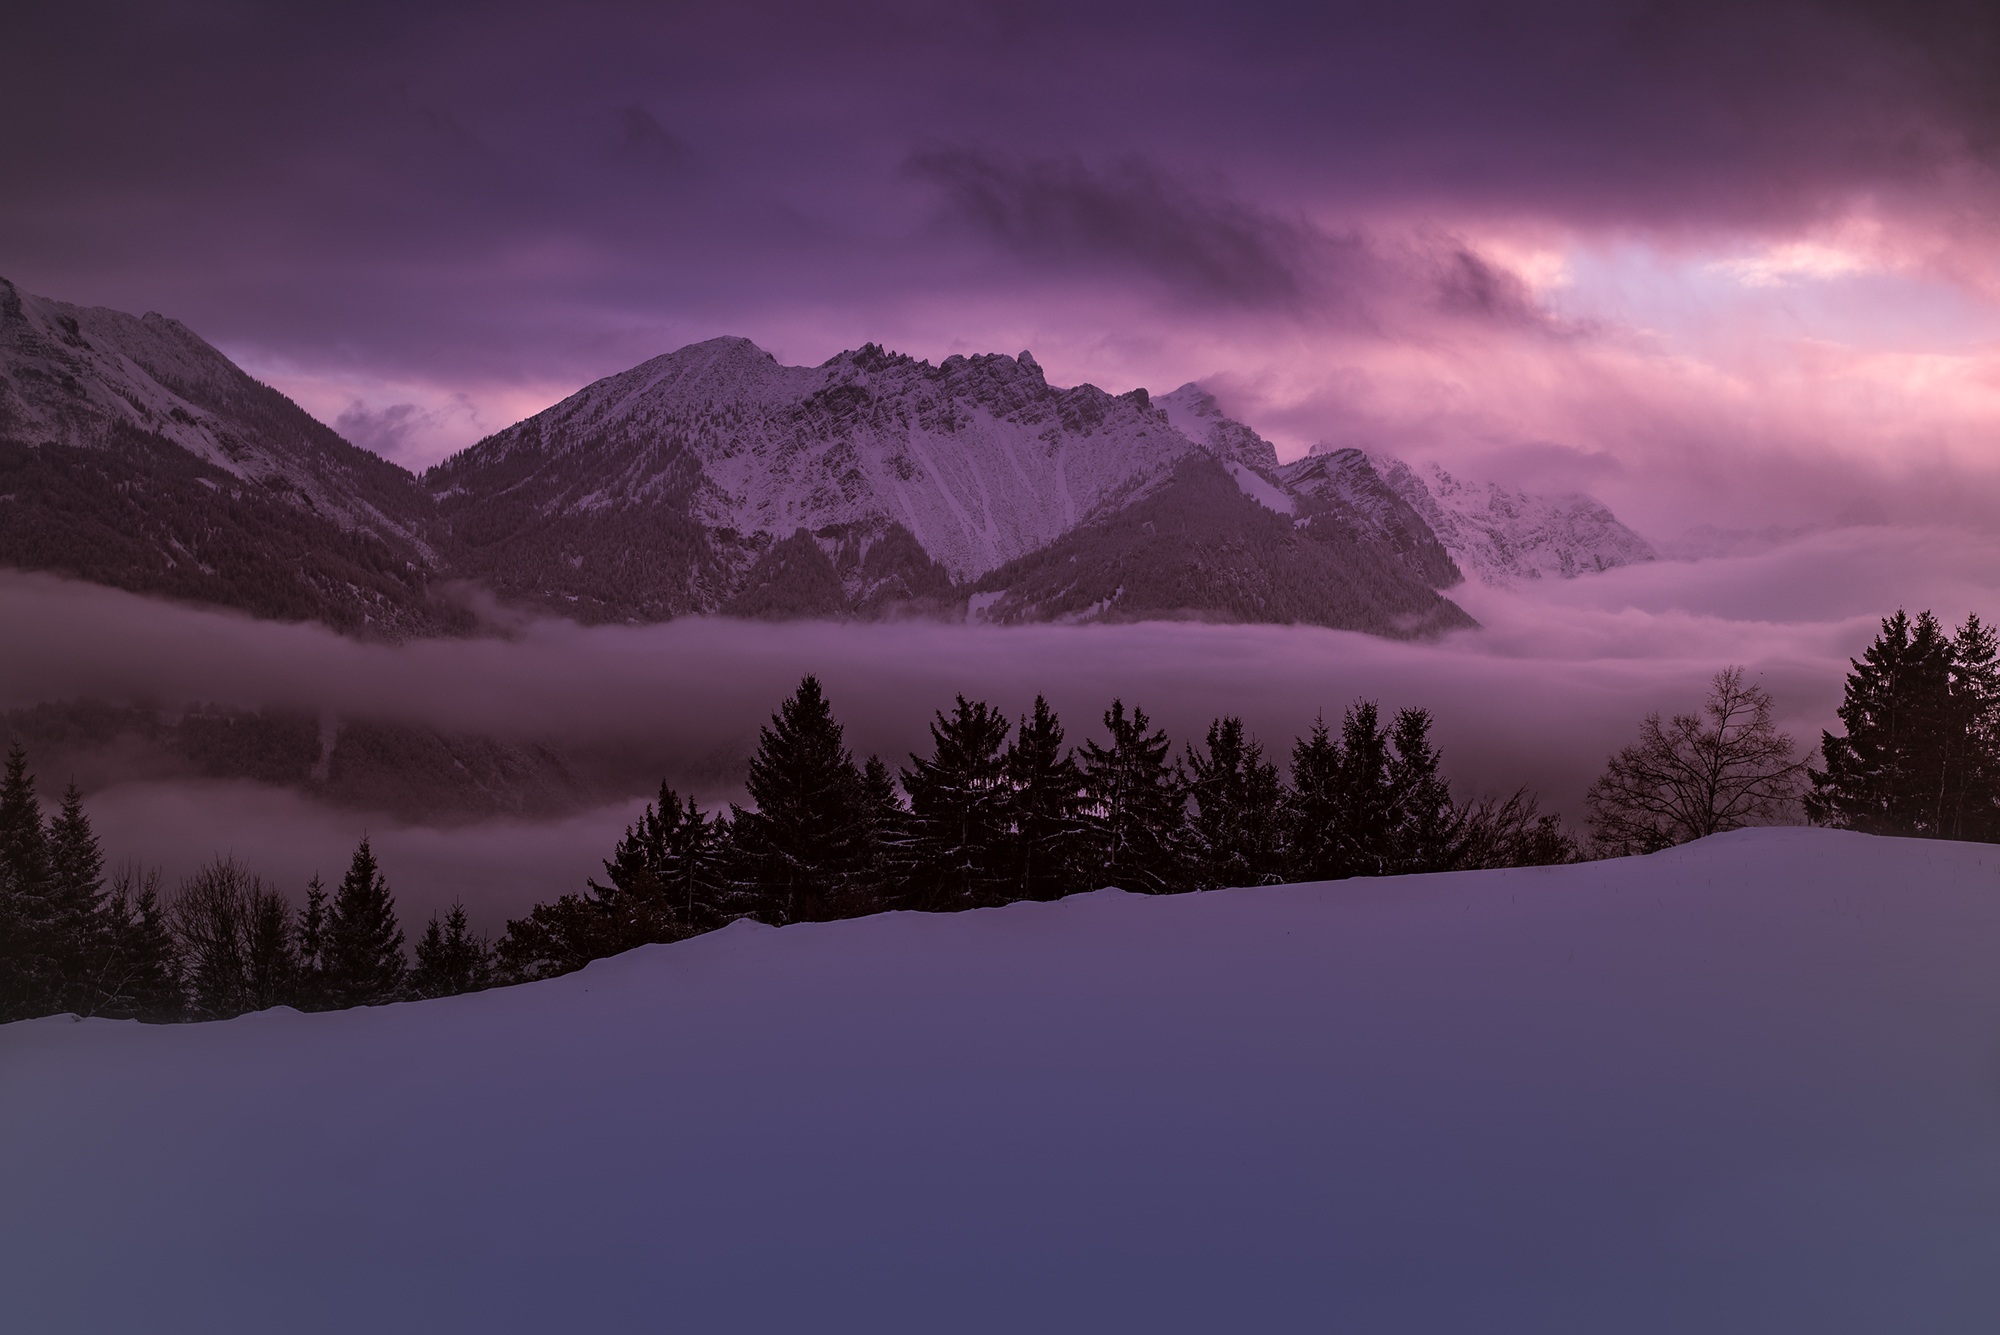
landscape, nature, mountain, snow, winter, cloud, sky, fog, sunrise, sunset, mist, morning, lake, view, dawn, mountain range, dusk, evening, reflection, weather, snowy, season, austria, mountains, alps, outlook, vorarlberg, loch, wintry, abendstimmung, weather mood, mountain peaks, atmospheric phenomenon, mountainous landforms, above the fog limit